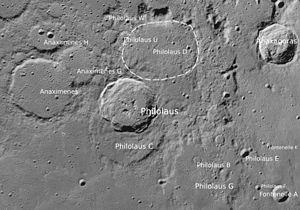
Philolaus est un cratère lunaire situé sur la face visible de la Lune. Il se trouve à l'est du cratère Anaximenes et à l'ouest du cratère Anaxagoras. Le contour du cratère Philolaus est assez bien conservé depuis son origine. Le sol intérieur est irrégulier avec des zones rugueuses au centre et au nord-est. Il n'y a pas de pic central unique, mais plutôt une paire de pics légèrement décalée du centre en allant vers le sud et l'est. Il y a aussi une paire de petites crêtes décalée du centre vers le nord-ouest. La partie la plus plate du plancher intérieur est située dans le nord-est intérieur du cratère. Le sol n'est pas fortement marquée par les impacts ultérieurs.